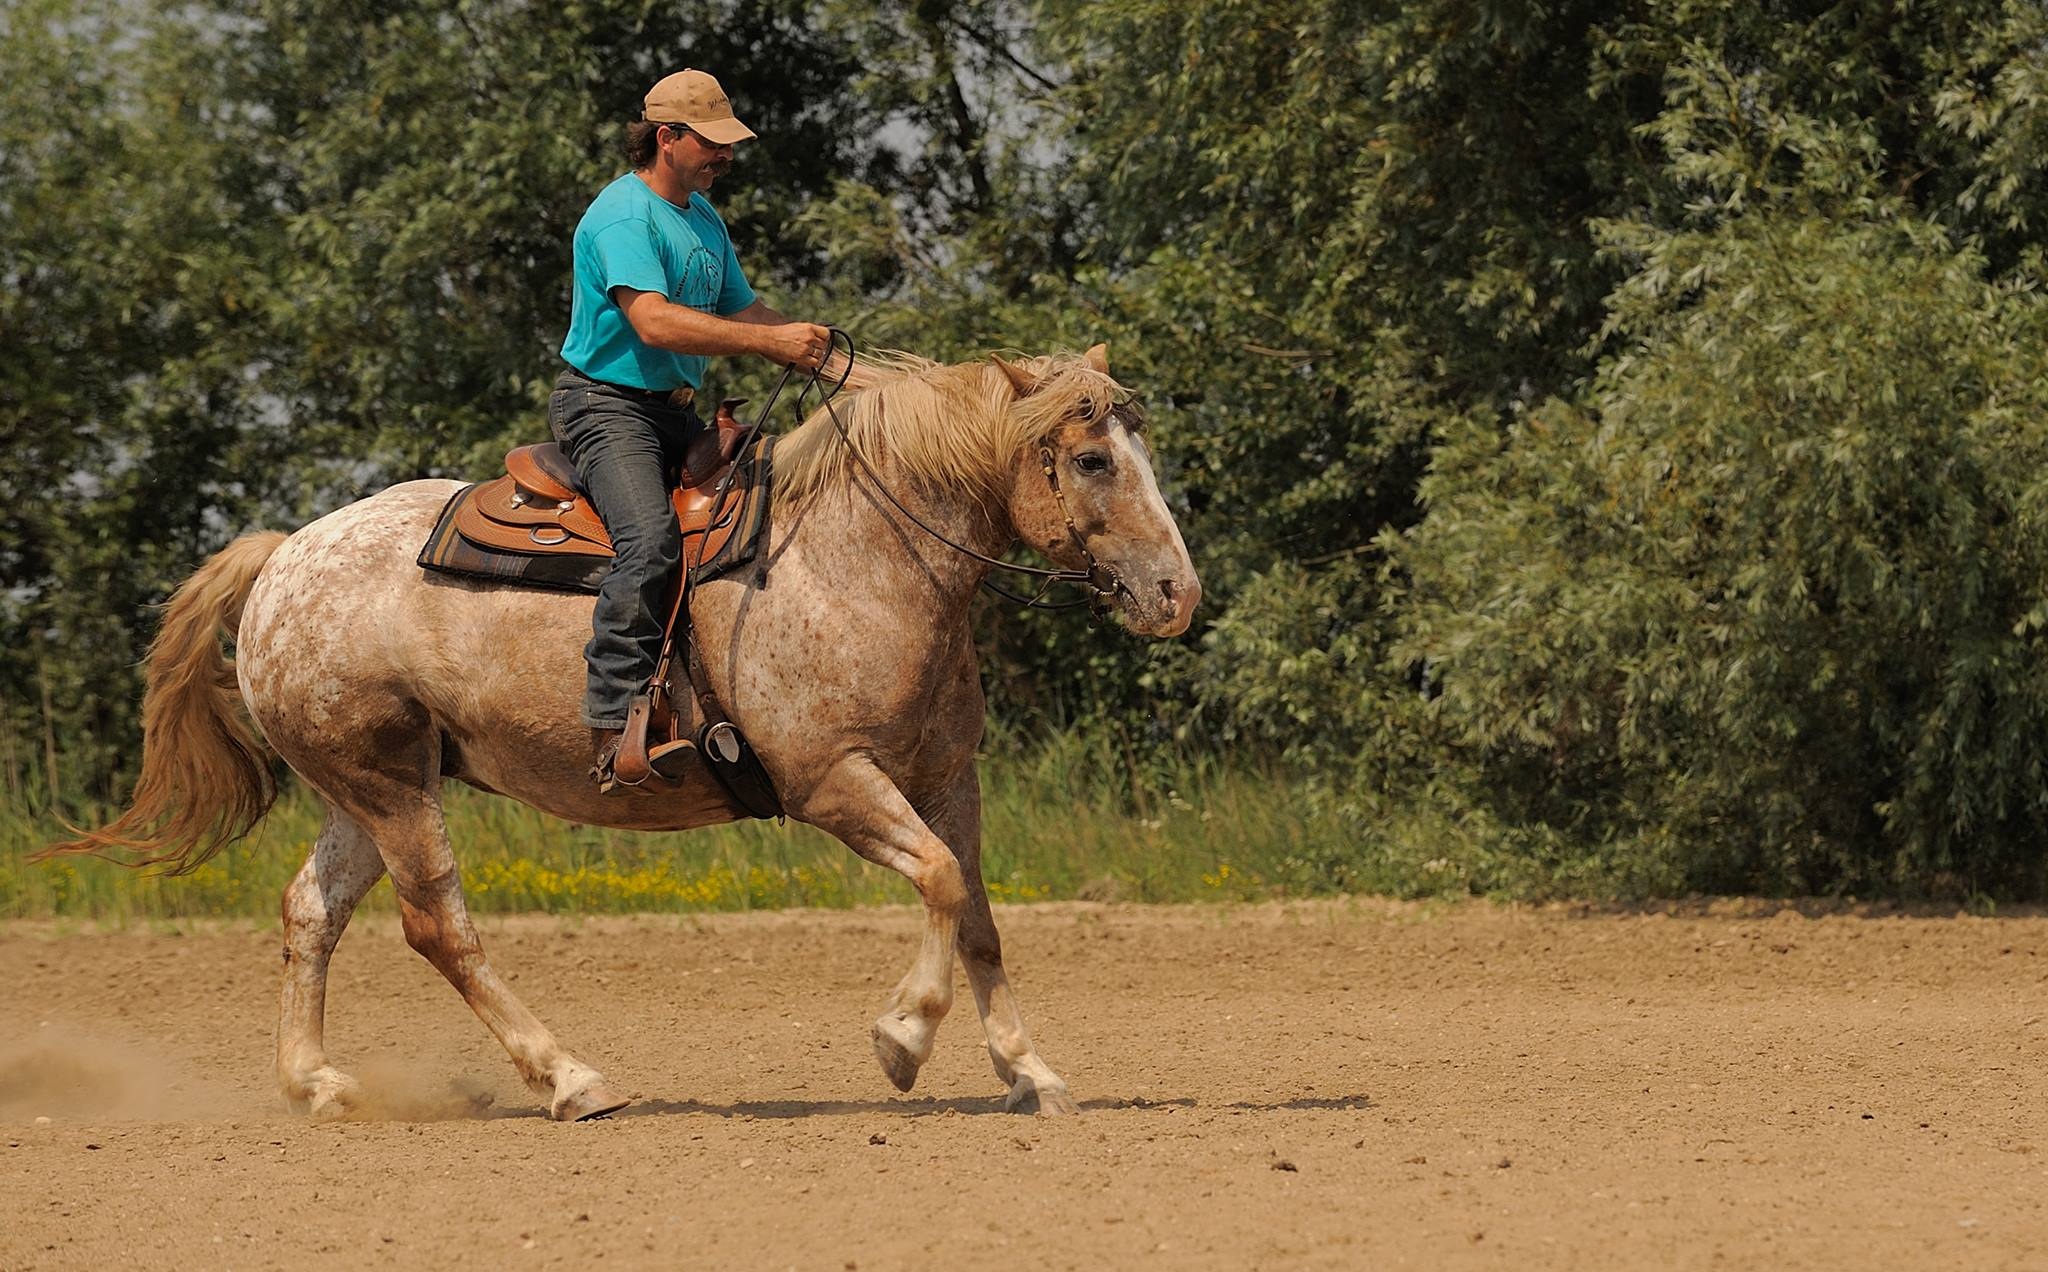
ranch, horse, stallion, ride, equestrian, cowboy, mare, western riding, equestrianism, pack animal, eventing, barrel racing, trail riding, horse like mammal, mustang horse, animal sports, english riding, equestrian sport, reining, endurance riding, horsemanship, riding course, riding a